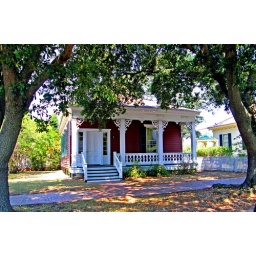
A little red cottage with white scrollwork accents in Montgomery, Alabama